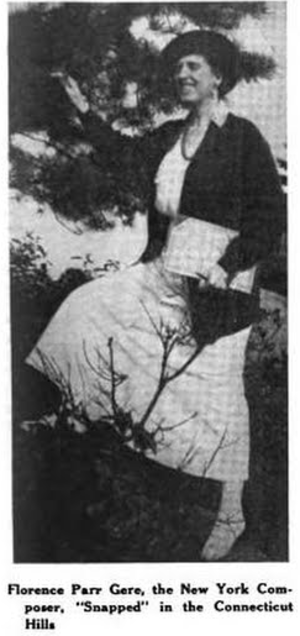
Florence Parr-Gere fut une pianiste et compositrice américaine née au Canada.